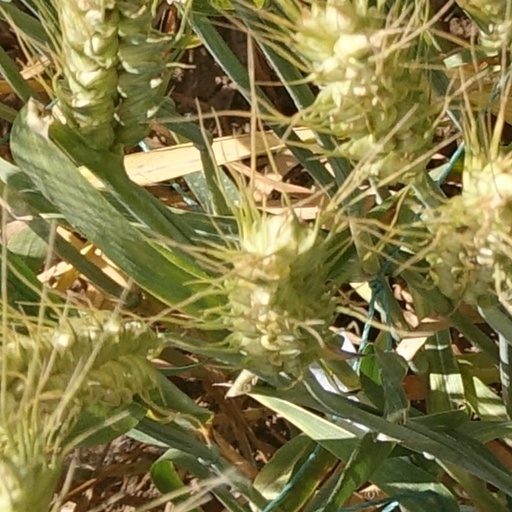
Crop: wheat